İzmir

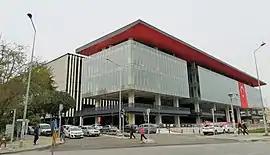
Gürsel Aksel Stadium, with a seating capacity of 20,040, is the home of Göztepe S.K. in Konak, İzmir.

The most remarkable museums in İzmir are located in Konak, the city centre. Built for the French Consulate-General in 1906, the seashore façade of the building, the Arkas Art Centre, has become one of the most venerable cultural hubs after its acquisition by private initiative in 2011. İzmir Archeological Museum is one of the largest museums in the city, with over 200 thousand artefacts of Ancient Greek, Roman, and Byzantine heritage. The former St. Roche Hospital is now in use as the Ethnography Museum, which is dedicated to the Turkish and Ottoman legacy.